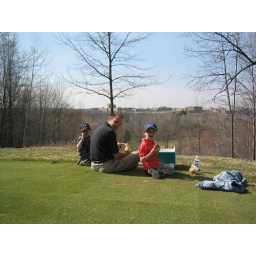
Best seat in the house